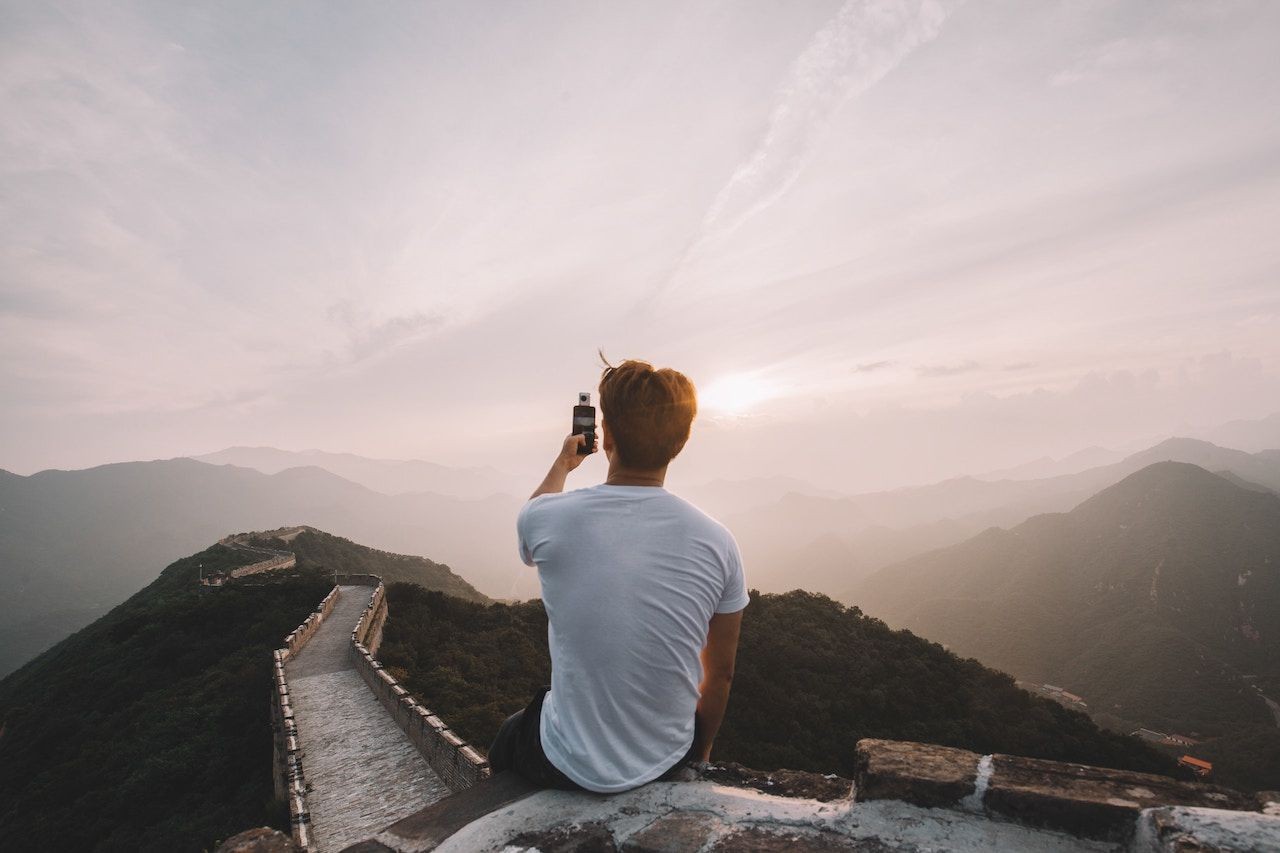
Landmark: Great Wall of China